2011–12 Campionato Sammarinese di Calcio

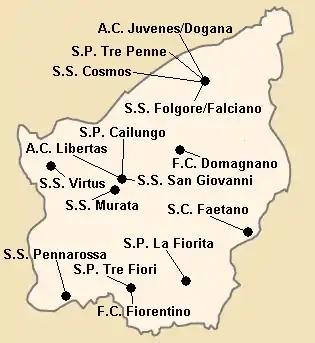
2011–12 Campionato Sammarinese di Calcio team distribution

Because there is no promotion or relegation in the league, the same 15 teams who competed in the league last season competed in the league this season.